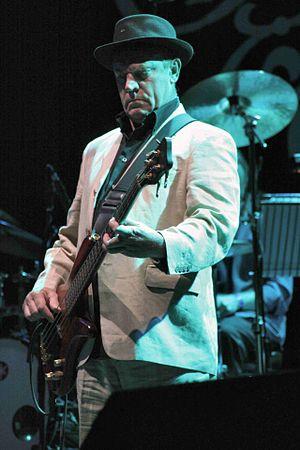
Ashley Hutchings est un bassiste folk anglais.